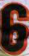
Number: 6